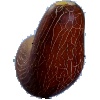
Label: Cucumber Ripe 1